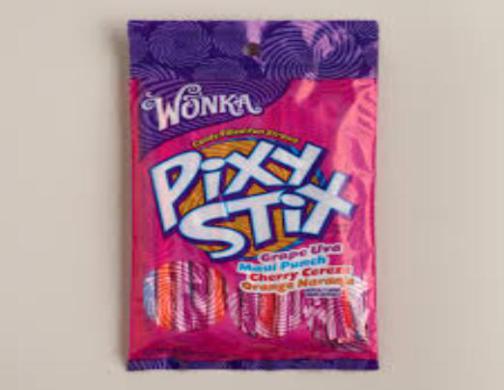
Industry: Leisure